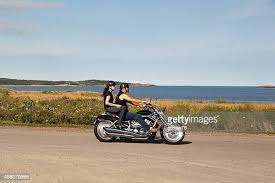
Vehicle type: Motorcycles